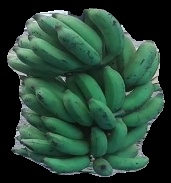
Variety: elakki-bale
Grade: grade3